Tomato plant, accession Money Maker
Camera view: vertical (180 deg); turntable rotation: 60 degrees
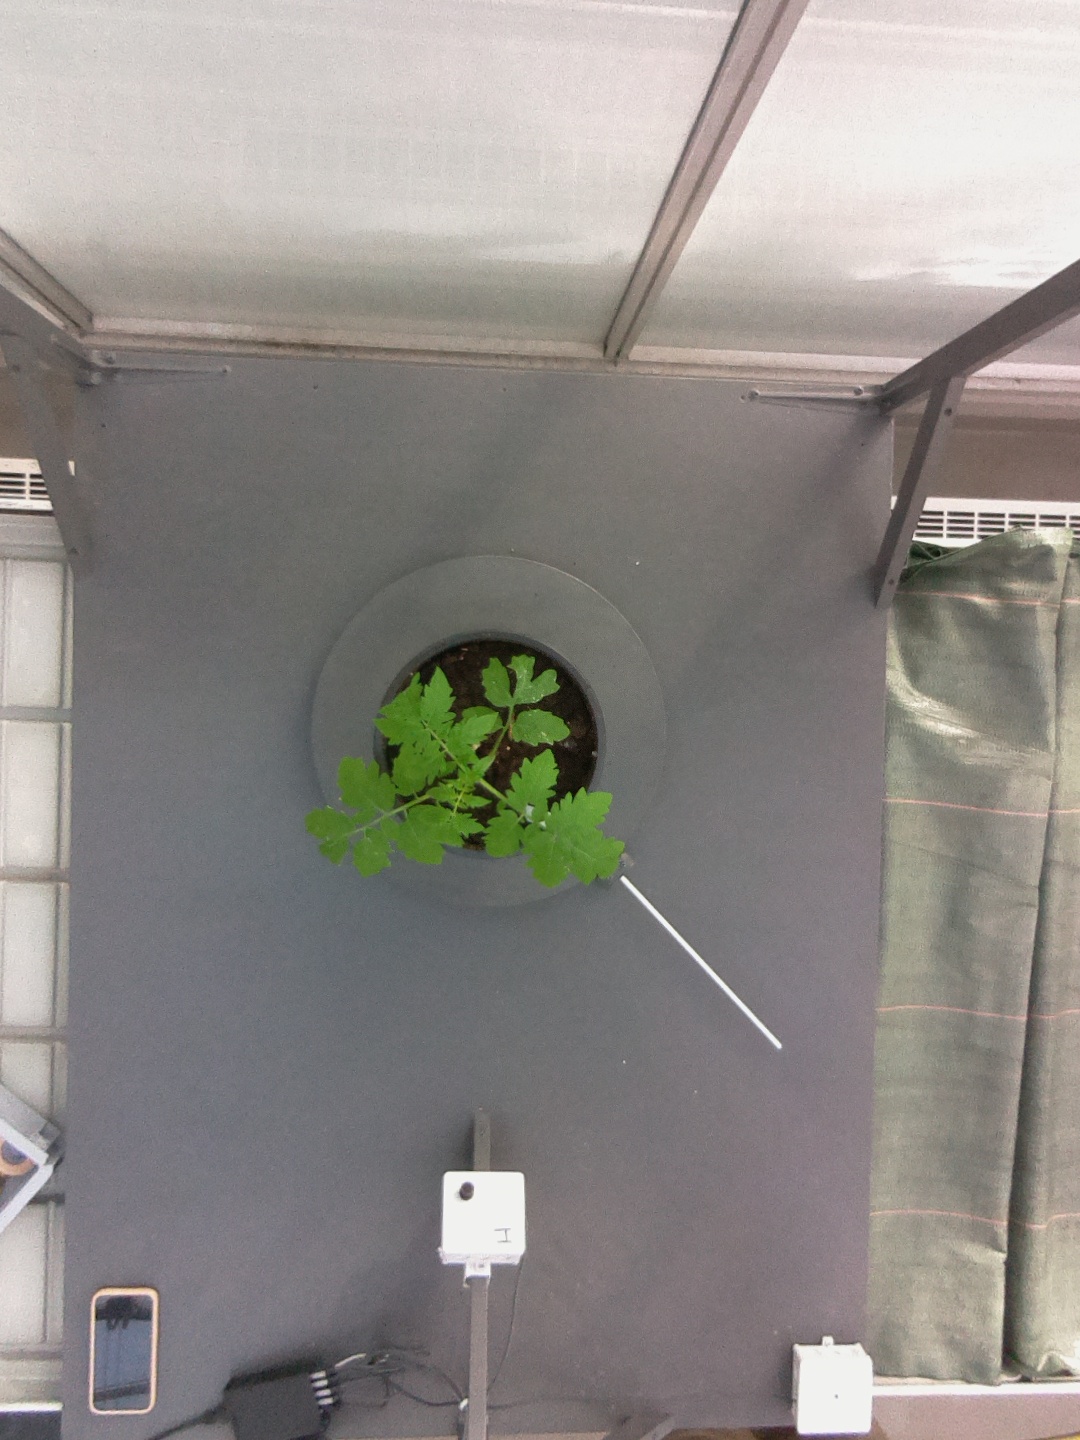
BBCH growth stage 13: 6 of true leaves visible